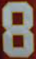
Number: 8